Niesenbahn

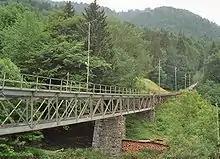
The funicular above Mülenen station

The Niesenbahn is a funicular railway above Lake Thun in the canton of Bern, Switzerland. It links a lower terminus, in the village of Mülenen at and adjacent to Mülenen station on the Lötschberg railway line, with an upper terminus at near the summit of Niesen, a viewpoint above the lake and Bernese Oberland. The funicular is divided into two portions with a total length of , an elevation difference of , and a maximum slope of 68%.